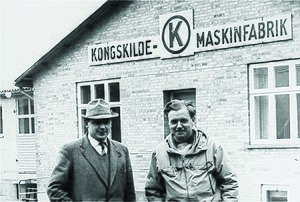
Kongskilde Industries / Historie
Hans Tyndeskov (tv) og Mogens Petersen (th) foran den oprindelige Kongskilde Maskinfabrik i 1949, som nu er museum (kun adgang for Kongskilde's ansatte og gæster).
Hans Tyndeskov (th) og Mogens Petersen (tv) foran den oprindelige Kongskilde Fabrik i 1949, som nu er museum.
Kongskilde Industries A/S er oprindeligt en dansk jordbrugsredskabs og -maskinfabrikant, som siden 2007 har været ejet af DLG og som har hovedsæde i Lynge-Eskilstrup i Sorø Kommune. I 2016 købte CNH Industrial landbrugsdelen af DLG. Tilbage er industri- og korndelen.